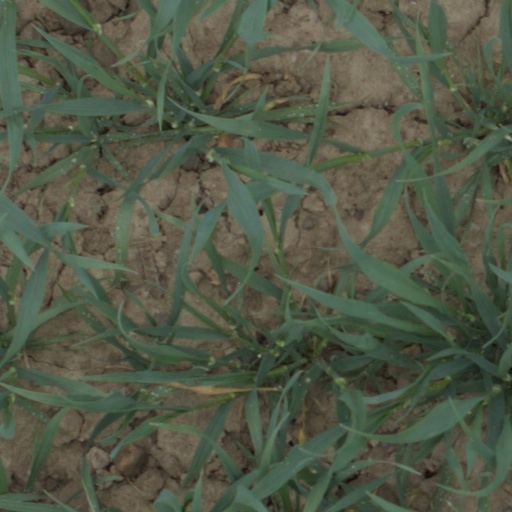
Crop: wheat